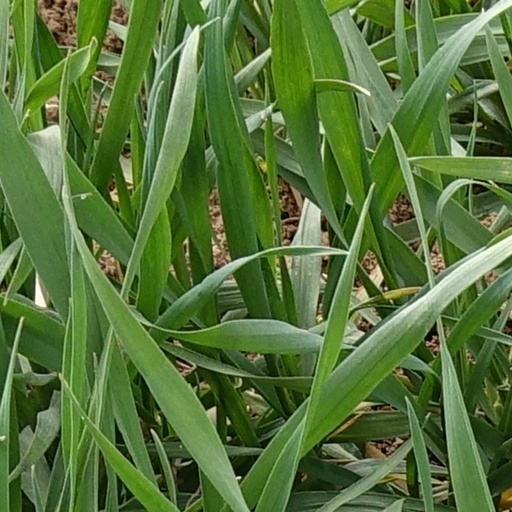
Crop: wheat